Second Air Force

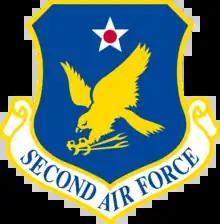
Shield of the Second Air Force

The Second Air Force (2 AF; "2d Air Force" in 1942) is a USAF numbered air force responsible for conducting basic military and technical training for Air Force enlisted members and non-flying officers. In World War II the CONUS unit defended the Northwestern United States and Upper Great Plains regions and during the Cold War, was Strategic Air Command unit with strategic bombers and missiles. Elements of Second Air Force engaged in combat operations during the Korean War; Vietnam War, as well as Operation Desert Storm.